St James's

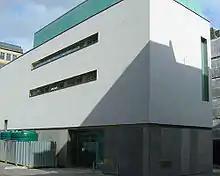
White Cube gallery in Mason's Yard, St James's

The following utilises the generally accepted boundaries of St James’s, viz. Piccadilly to the north, Haymarket and Cockspur Street to the east, The Mall to the south and Queen's Walk to the west.